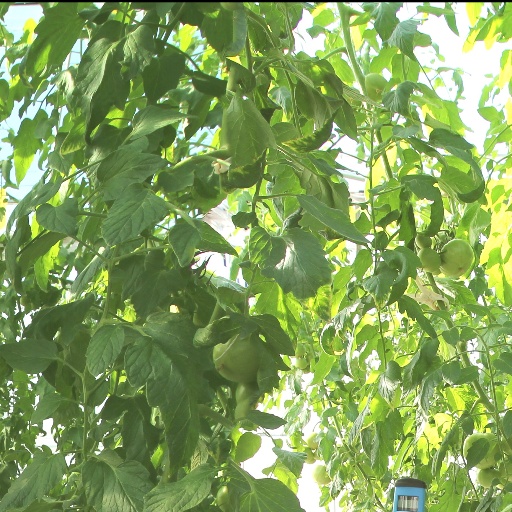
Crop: tomato